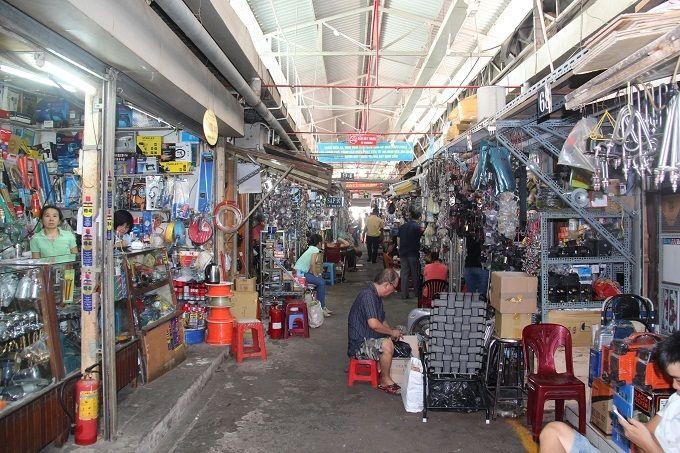
có nhiều gian hàng bán vật tư xuất hiện trong khu chợ